Puente de los Peligros

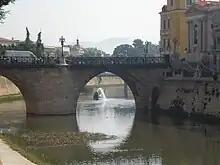
The bridge seen from upstream

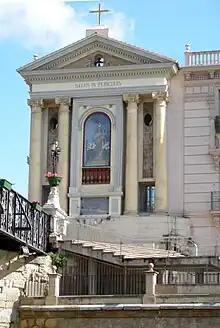
Niche of from which the bridge takes its name

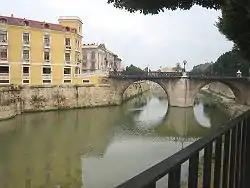
The bridge seen from downstream

The Puente de los Peligros (Spanish for bridge of the hazards) or also known as the Puente Viejo (Spanish for old bridge) is an arched stone bridge, completed in 1742, that spans the River Segura in the city of Murcia (Region of Murcia, Spain).